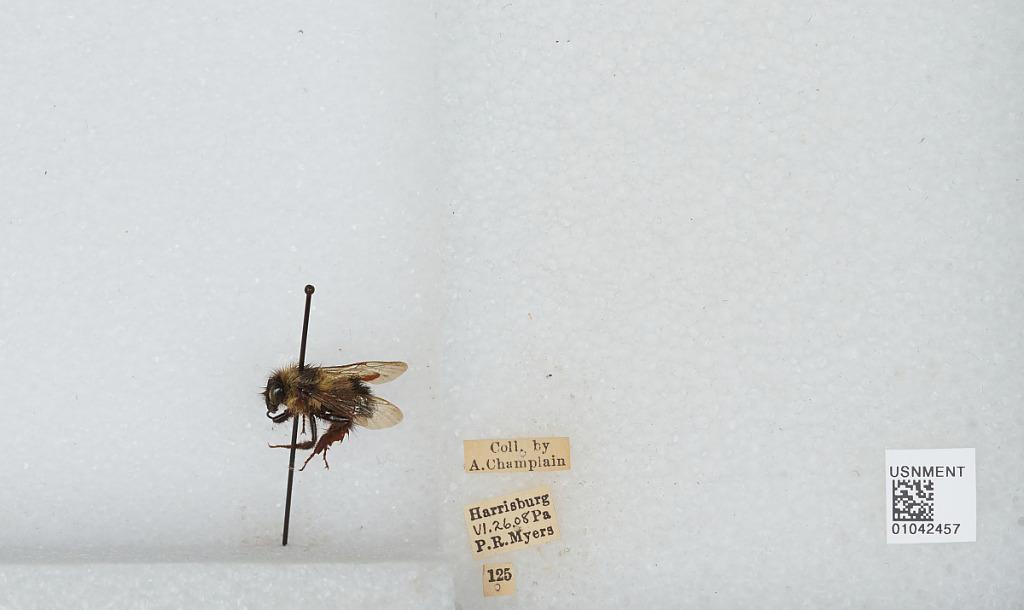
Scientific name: Bombus sp.
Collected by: Champlain & P. Myers
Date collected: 1908-6-26
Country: United States
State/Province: Pennsylvania
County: Dauphin
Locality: Harrisburg
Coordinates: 40.2737, -76.8844